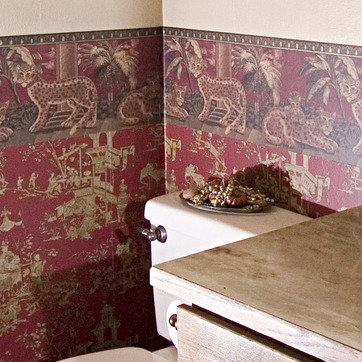
Material: wallpaper